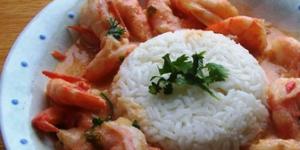
camarones al criolla